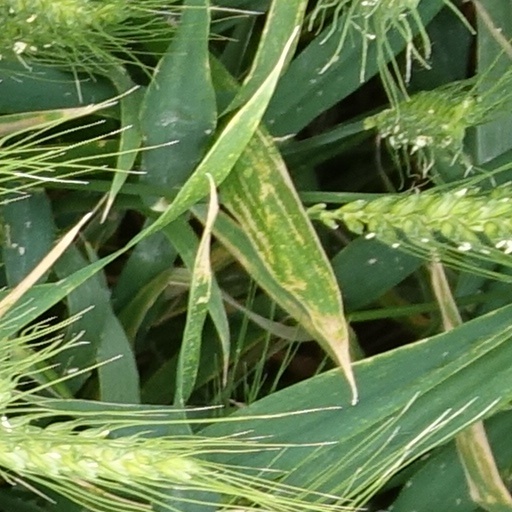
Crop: wheat